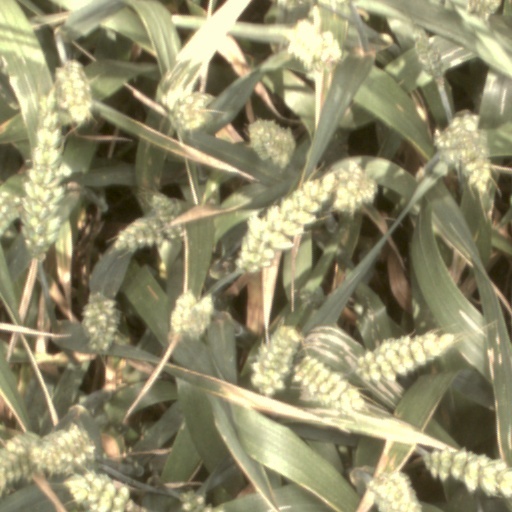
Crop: wheat